Describe the emotion expressed in this image:  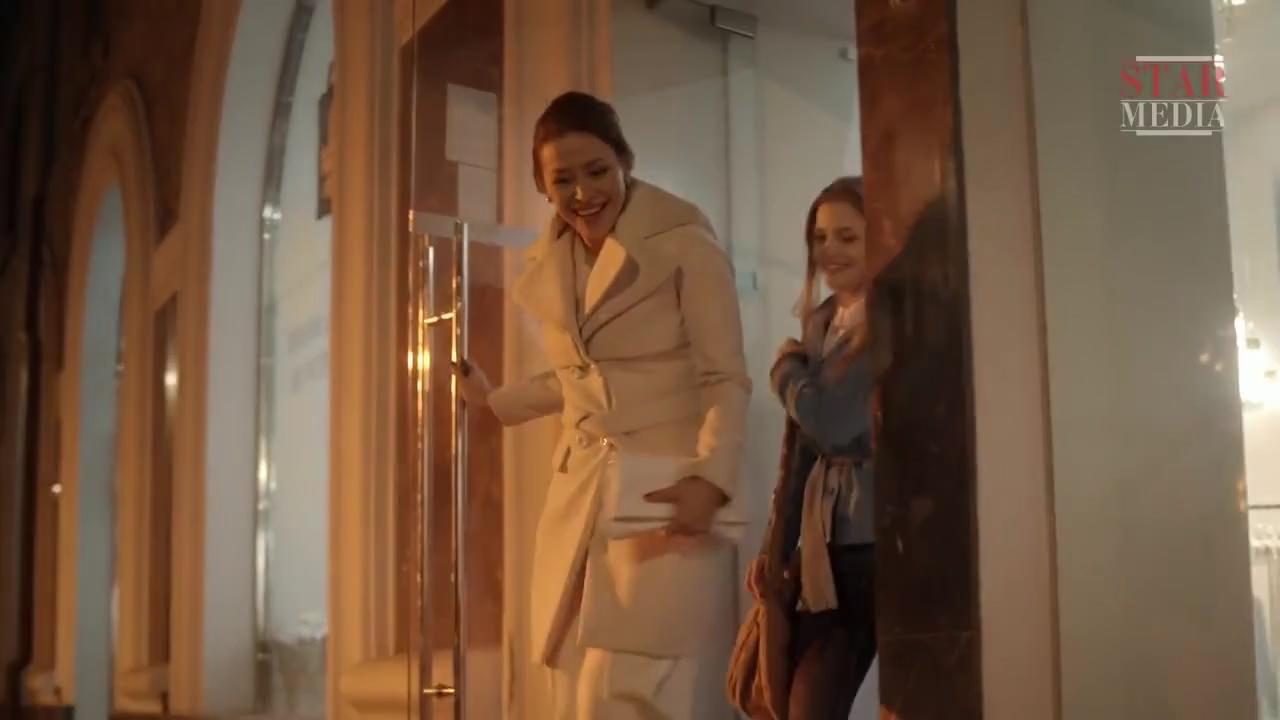
This person displays Fear, valence and arousal with low intensity.